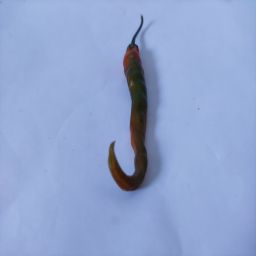
Crop: Chile Pepper
Quality: Old